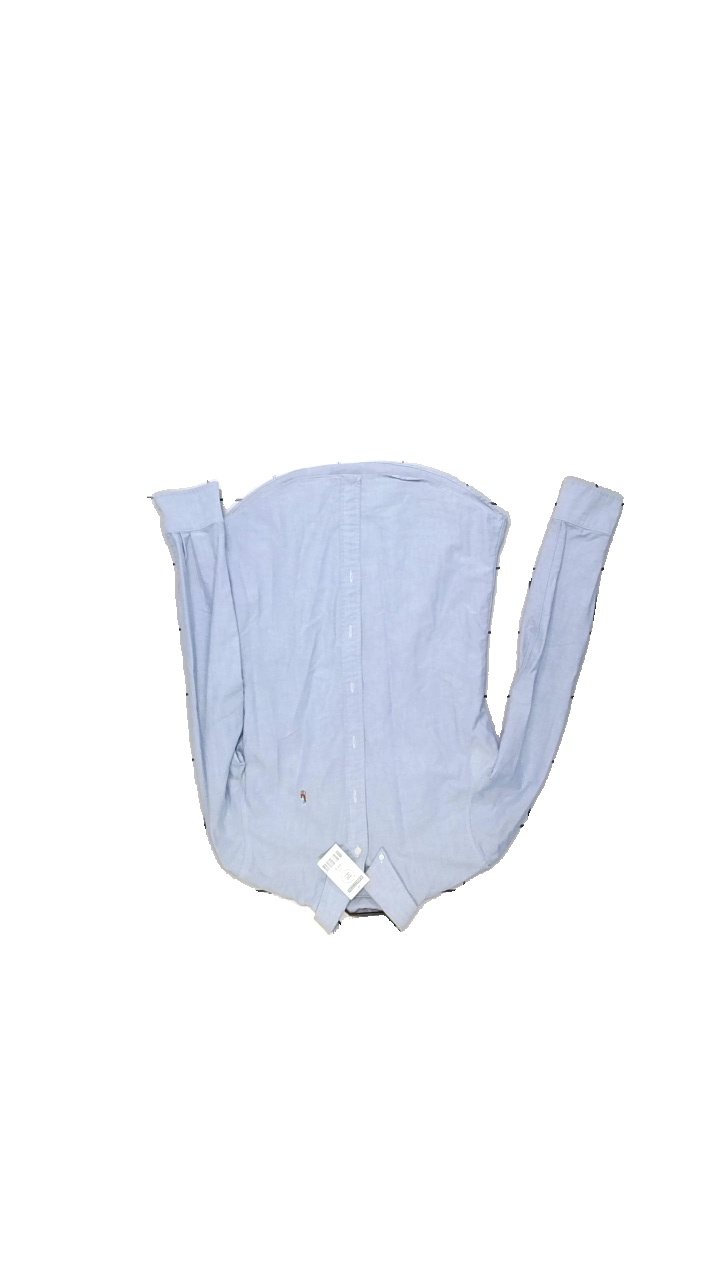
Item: Shirt (Men)
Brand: Polo
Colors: Blue
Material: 100% Cotton
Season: Summer
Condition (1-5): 4
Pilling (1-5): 3
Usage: Reuse
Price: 100-150